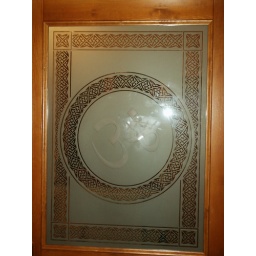
Puja and study door with "OM" in glass